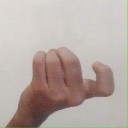
अक्षर: ज